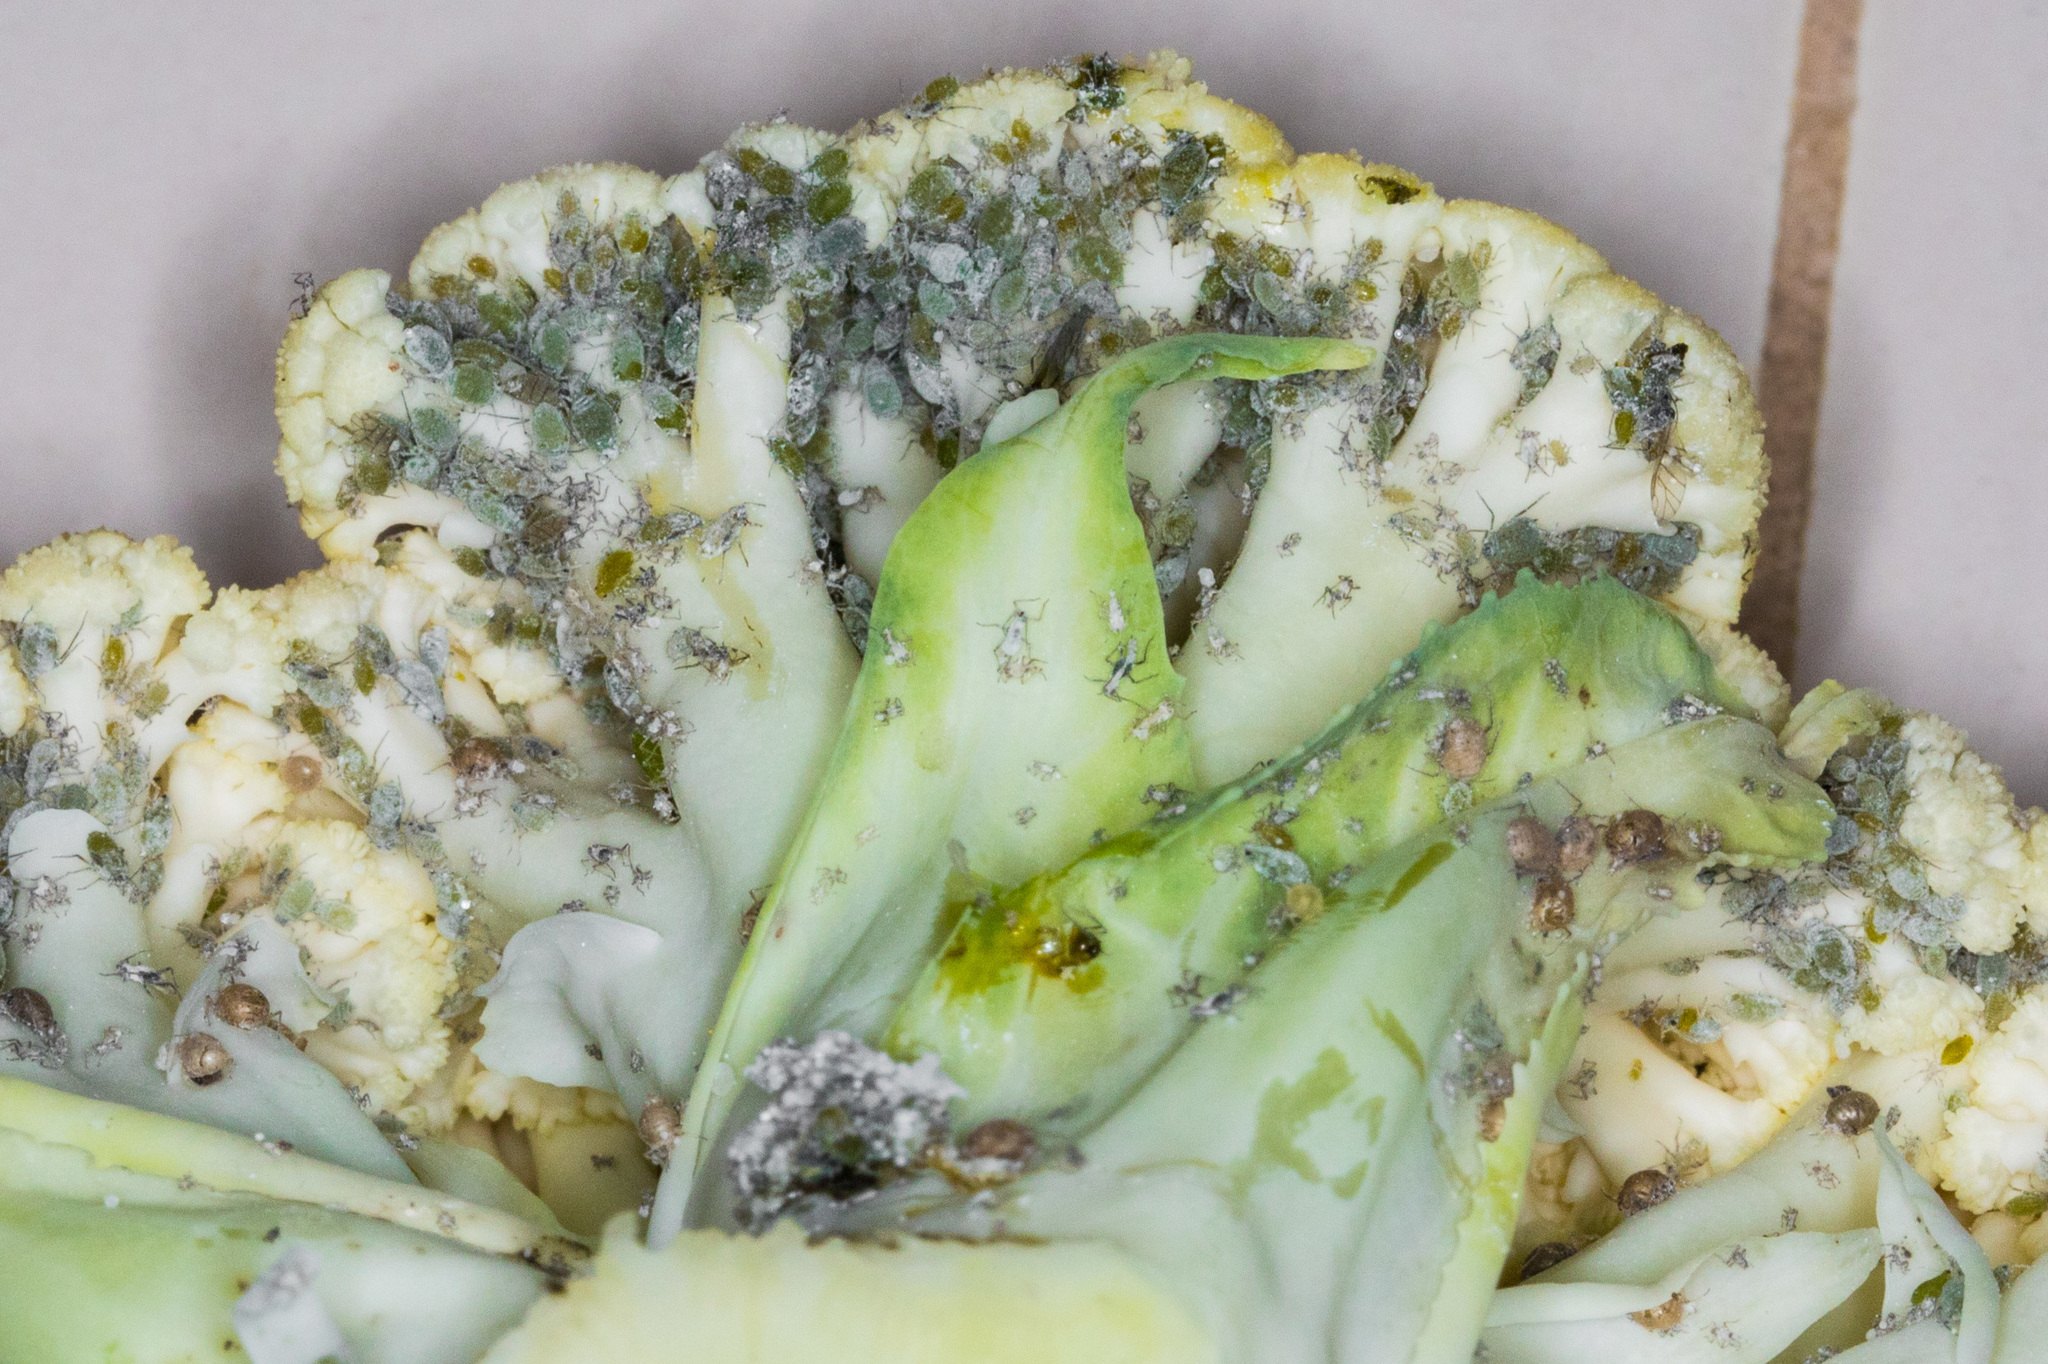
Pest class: cabbage_aphid